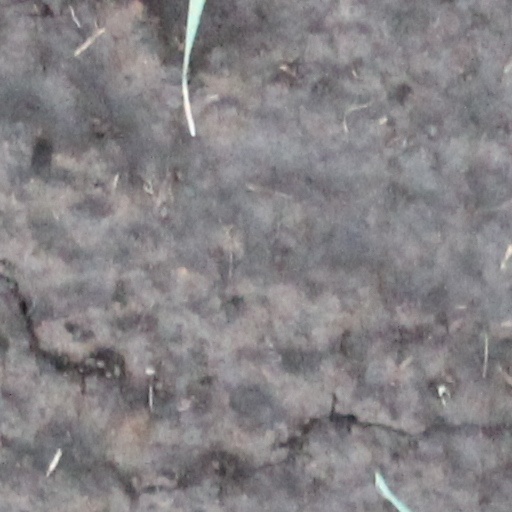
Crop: wheat